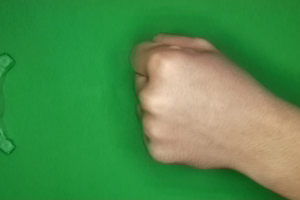
Label: rock